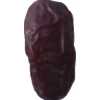
Label: dates